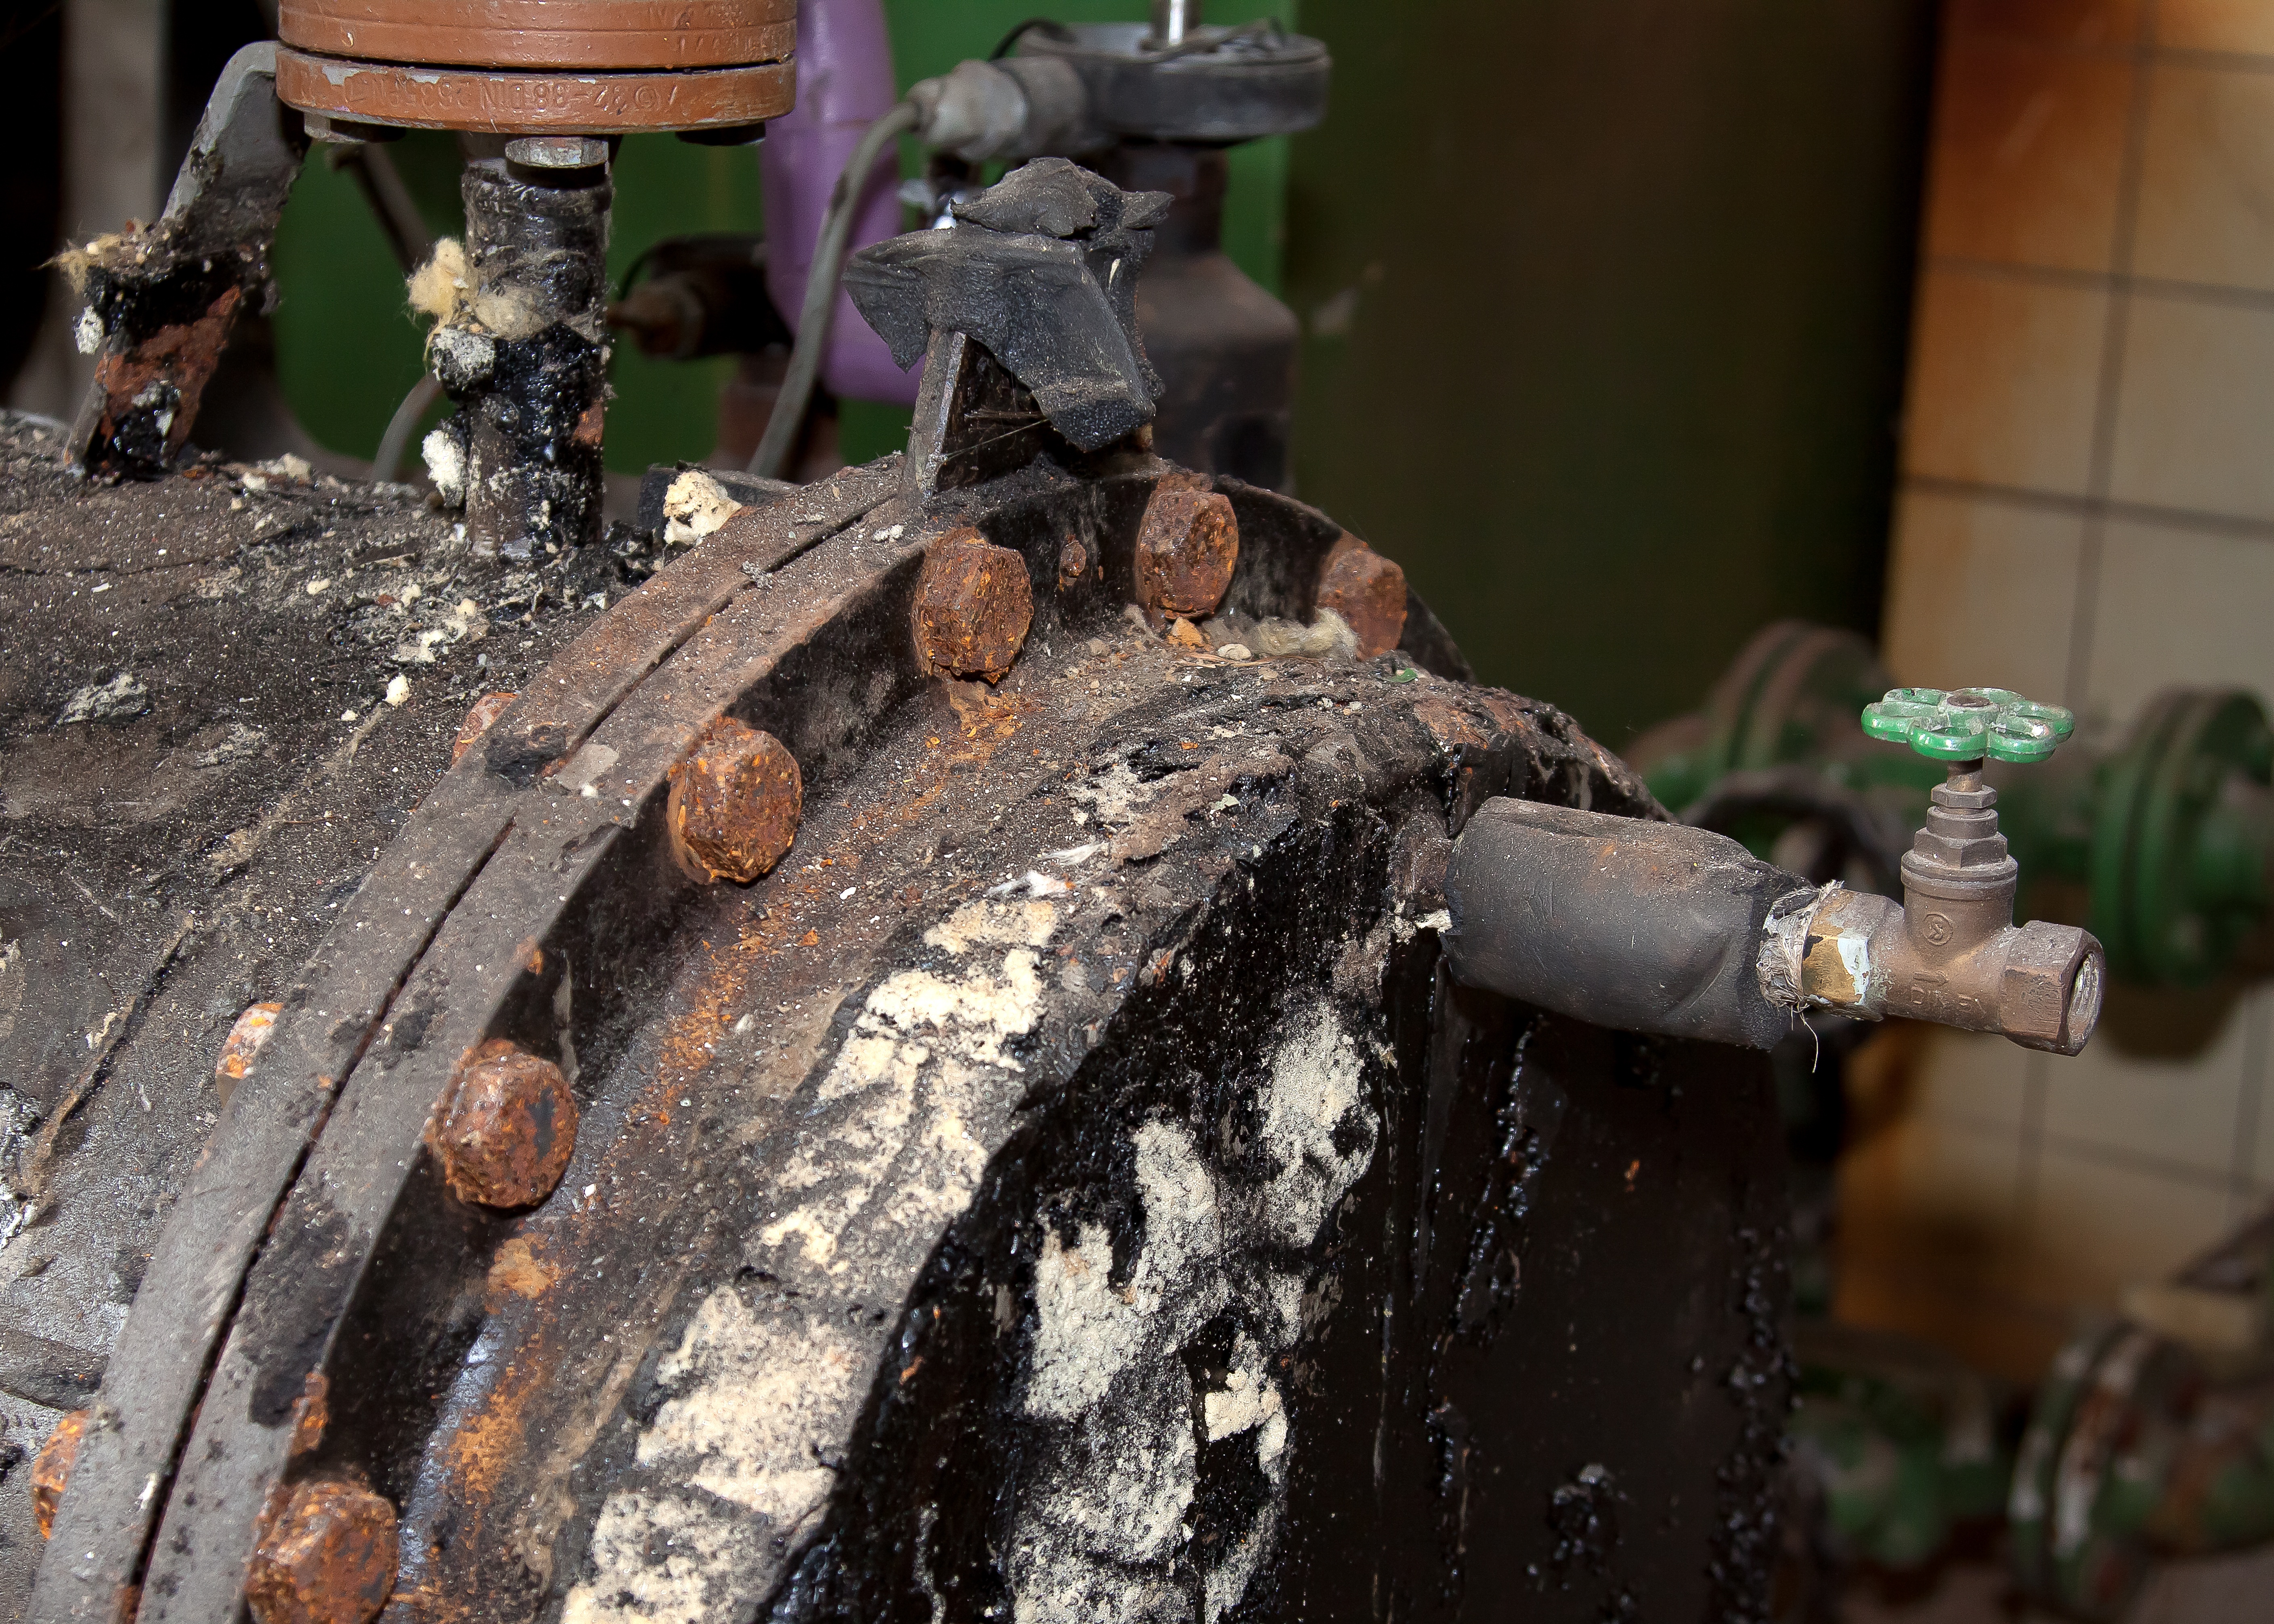
wood, old, vehicle, metal, machine, rusty, rusted, iron, teeth, hahn, pressure, stainless, valve, boiler, mechanics